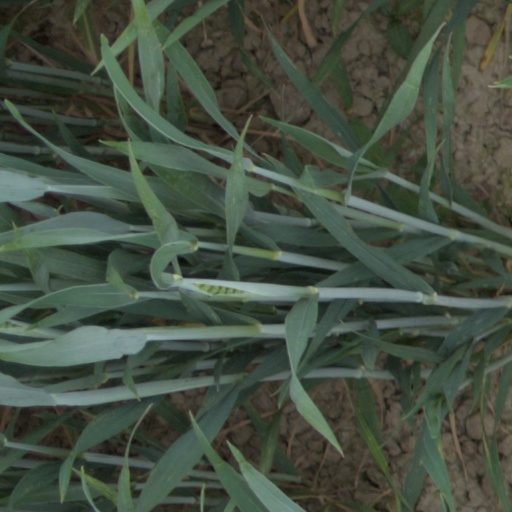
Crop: wheat